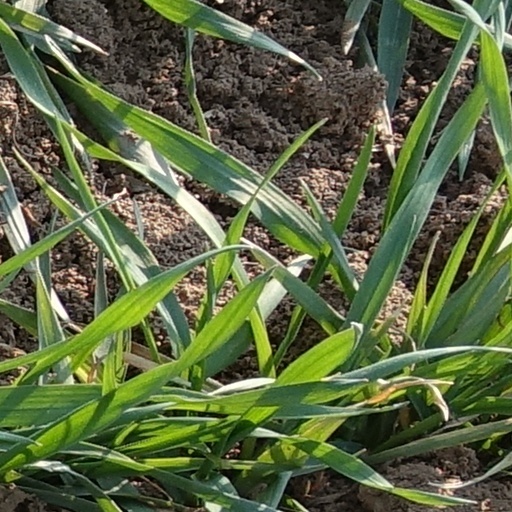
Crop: wheat